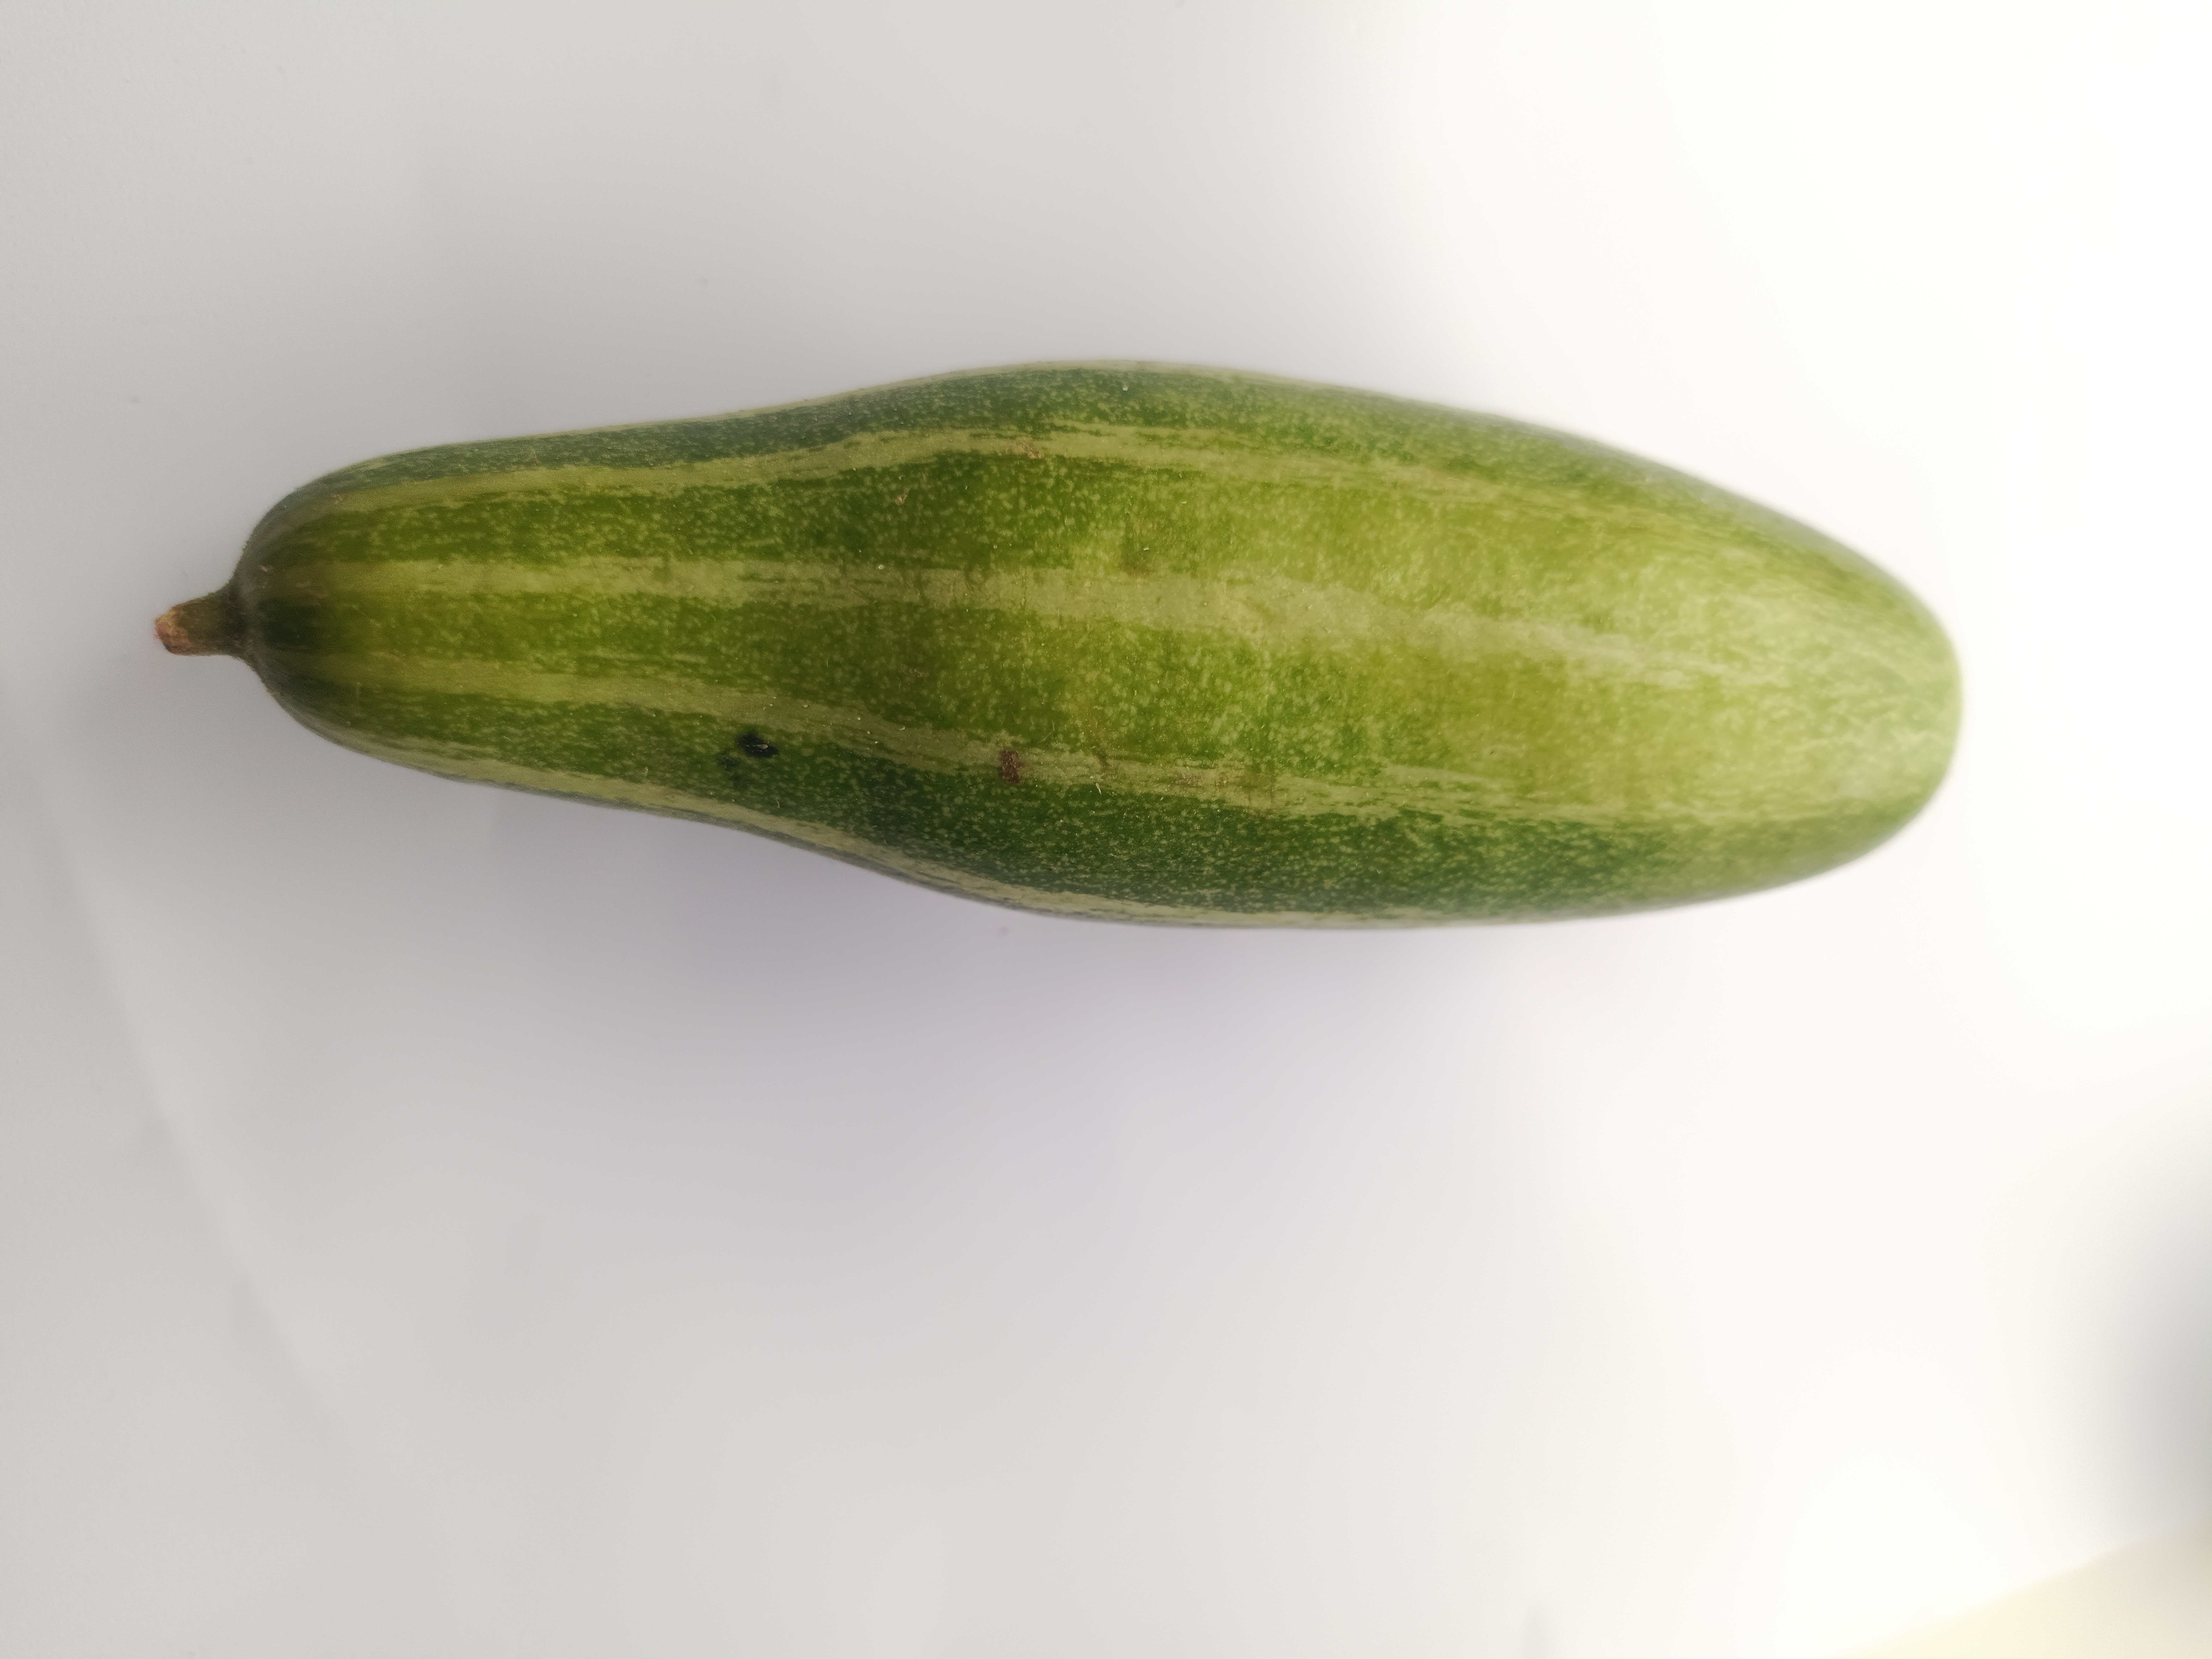
Label: Trichosanthes dioica